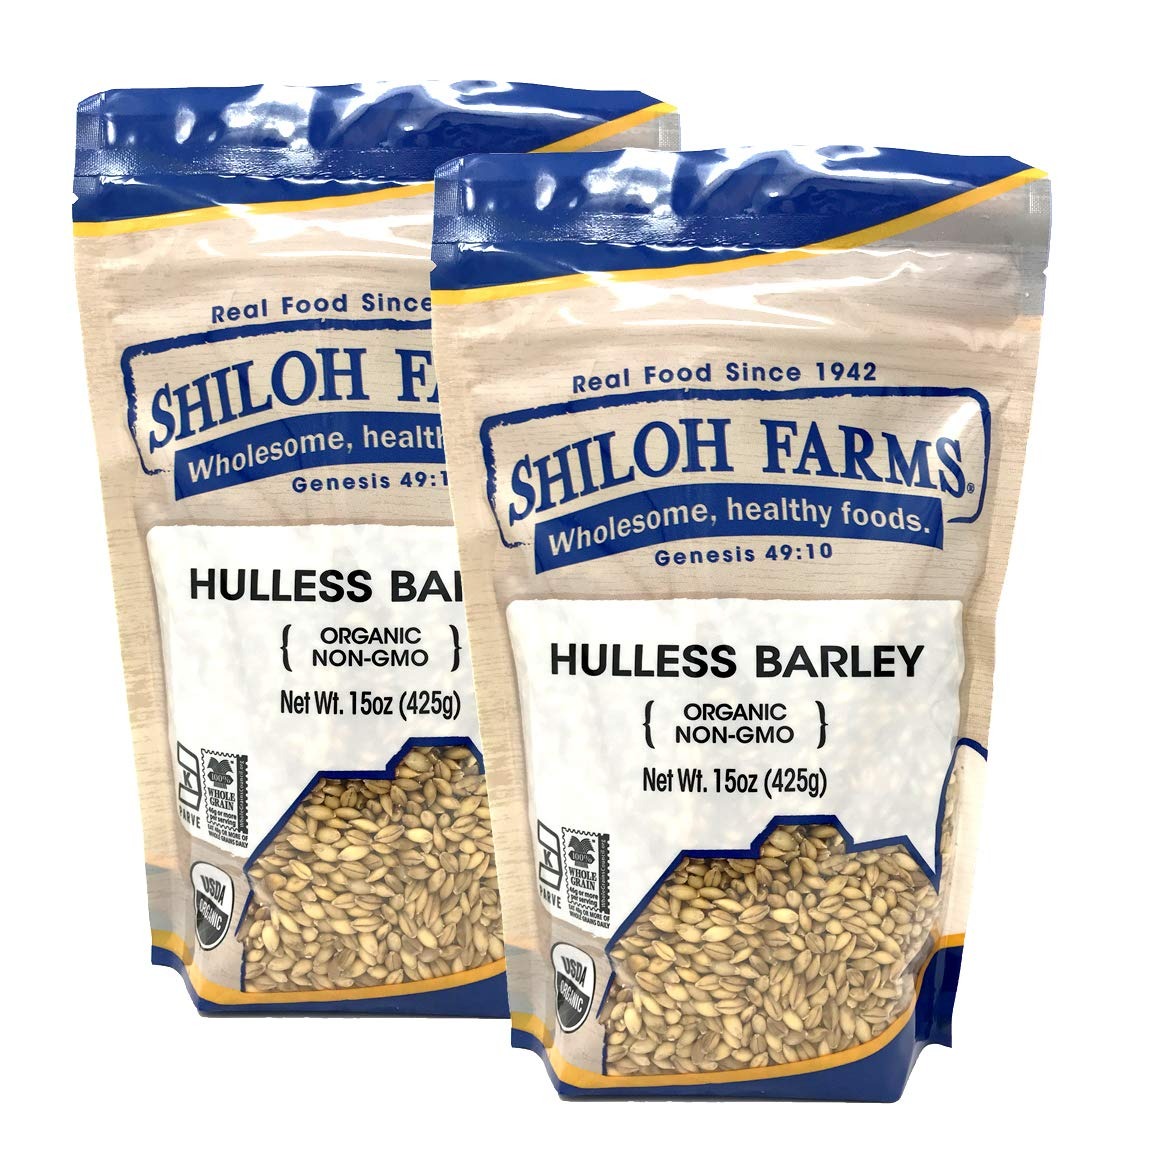
Item Name: Shiloh Farms - Organic Non GMO Hulless Barley 15 ounce - 2 pack
Bullet Point 1: 2 Pack of Organic Non GMO Hulless Barley 15 ounce each
Bullet Point 2: Naturally high in protein, fiber, and essential minerals
Bullet Point 3: Has the lowest glycemic index among grains and with a different gluten structure then wheat some with gluten intolerance can safely consume.
Bullet Point 4: A great addition to chili, stews, casseroles and salads or as a substitute for rice
Bullet Point 5: Unlike pearled barley, Hulless barley naturally loses the hull in harvesting leaving the bran and germ intact increasing the nutritional profile.
Product Description: To Cook: Sort and rinse. Add 1 part barley to 3 cups water and bring to boil. Reduce heat and simmer until tender, approximately 1-2 hours. Because it is a true whole grain, hulless barley requires a fairly long cooking time; however, you can reduce this by pre-soaking the grain for 8-10 hours, or overnight. Pre-soaking will reduce the cooking time by half. Suggestions: 1. A favorite soup grain, barley is also a great addition to chili, stews, casseroles and salads. 2. Barley may substituted for rice or other grains in any recipe. 3. Pair barley with green beans, fresh peas, mushrooms, and onions. 4. Grind barley into a flour to be added to baked goods. 46 grams of whole grain per serving.
Value: 30.0
Unit: Ounce

Price: 25.775